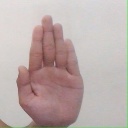
अक्षर: ध